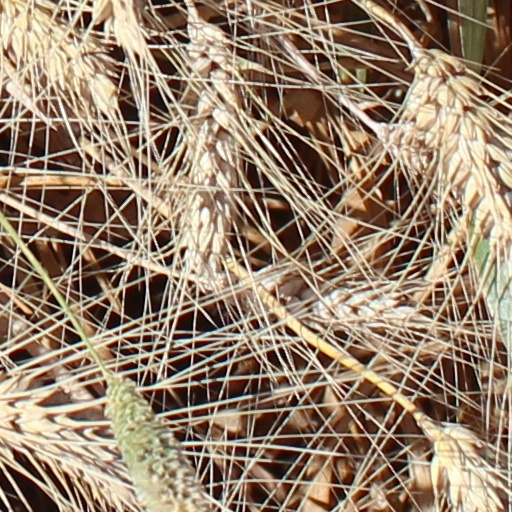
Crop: wheat